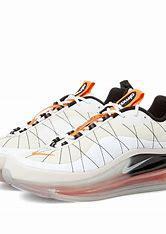
Brand: Nike
Model: MX 720 818